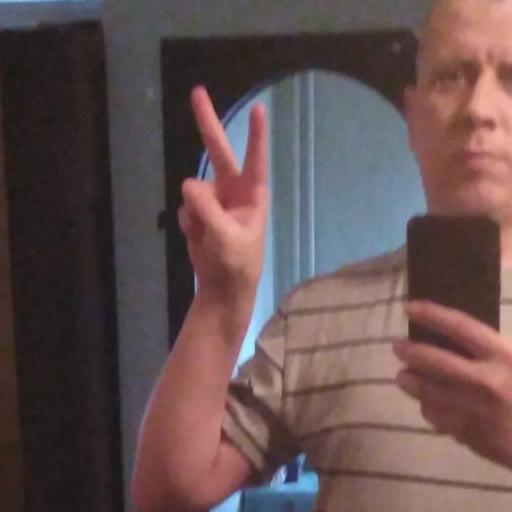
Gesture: peace